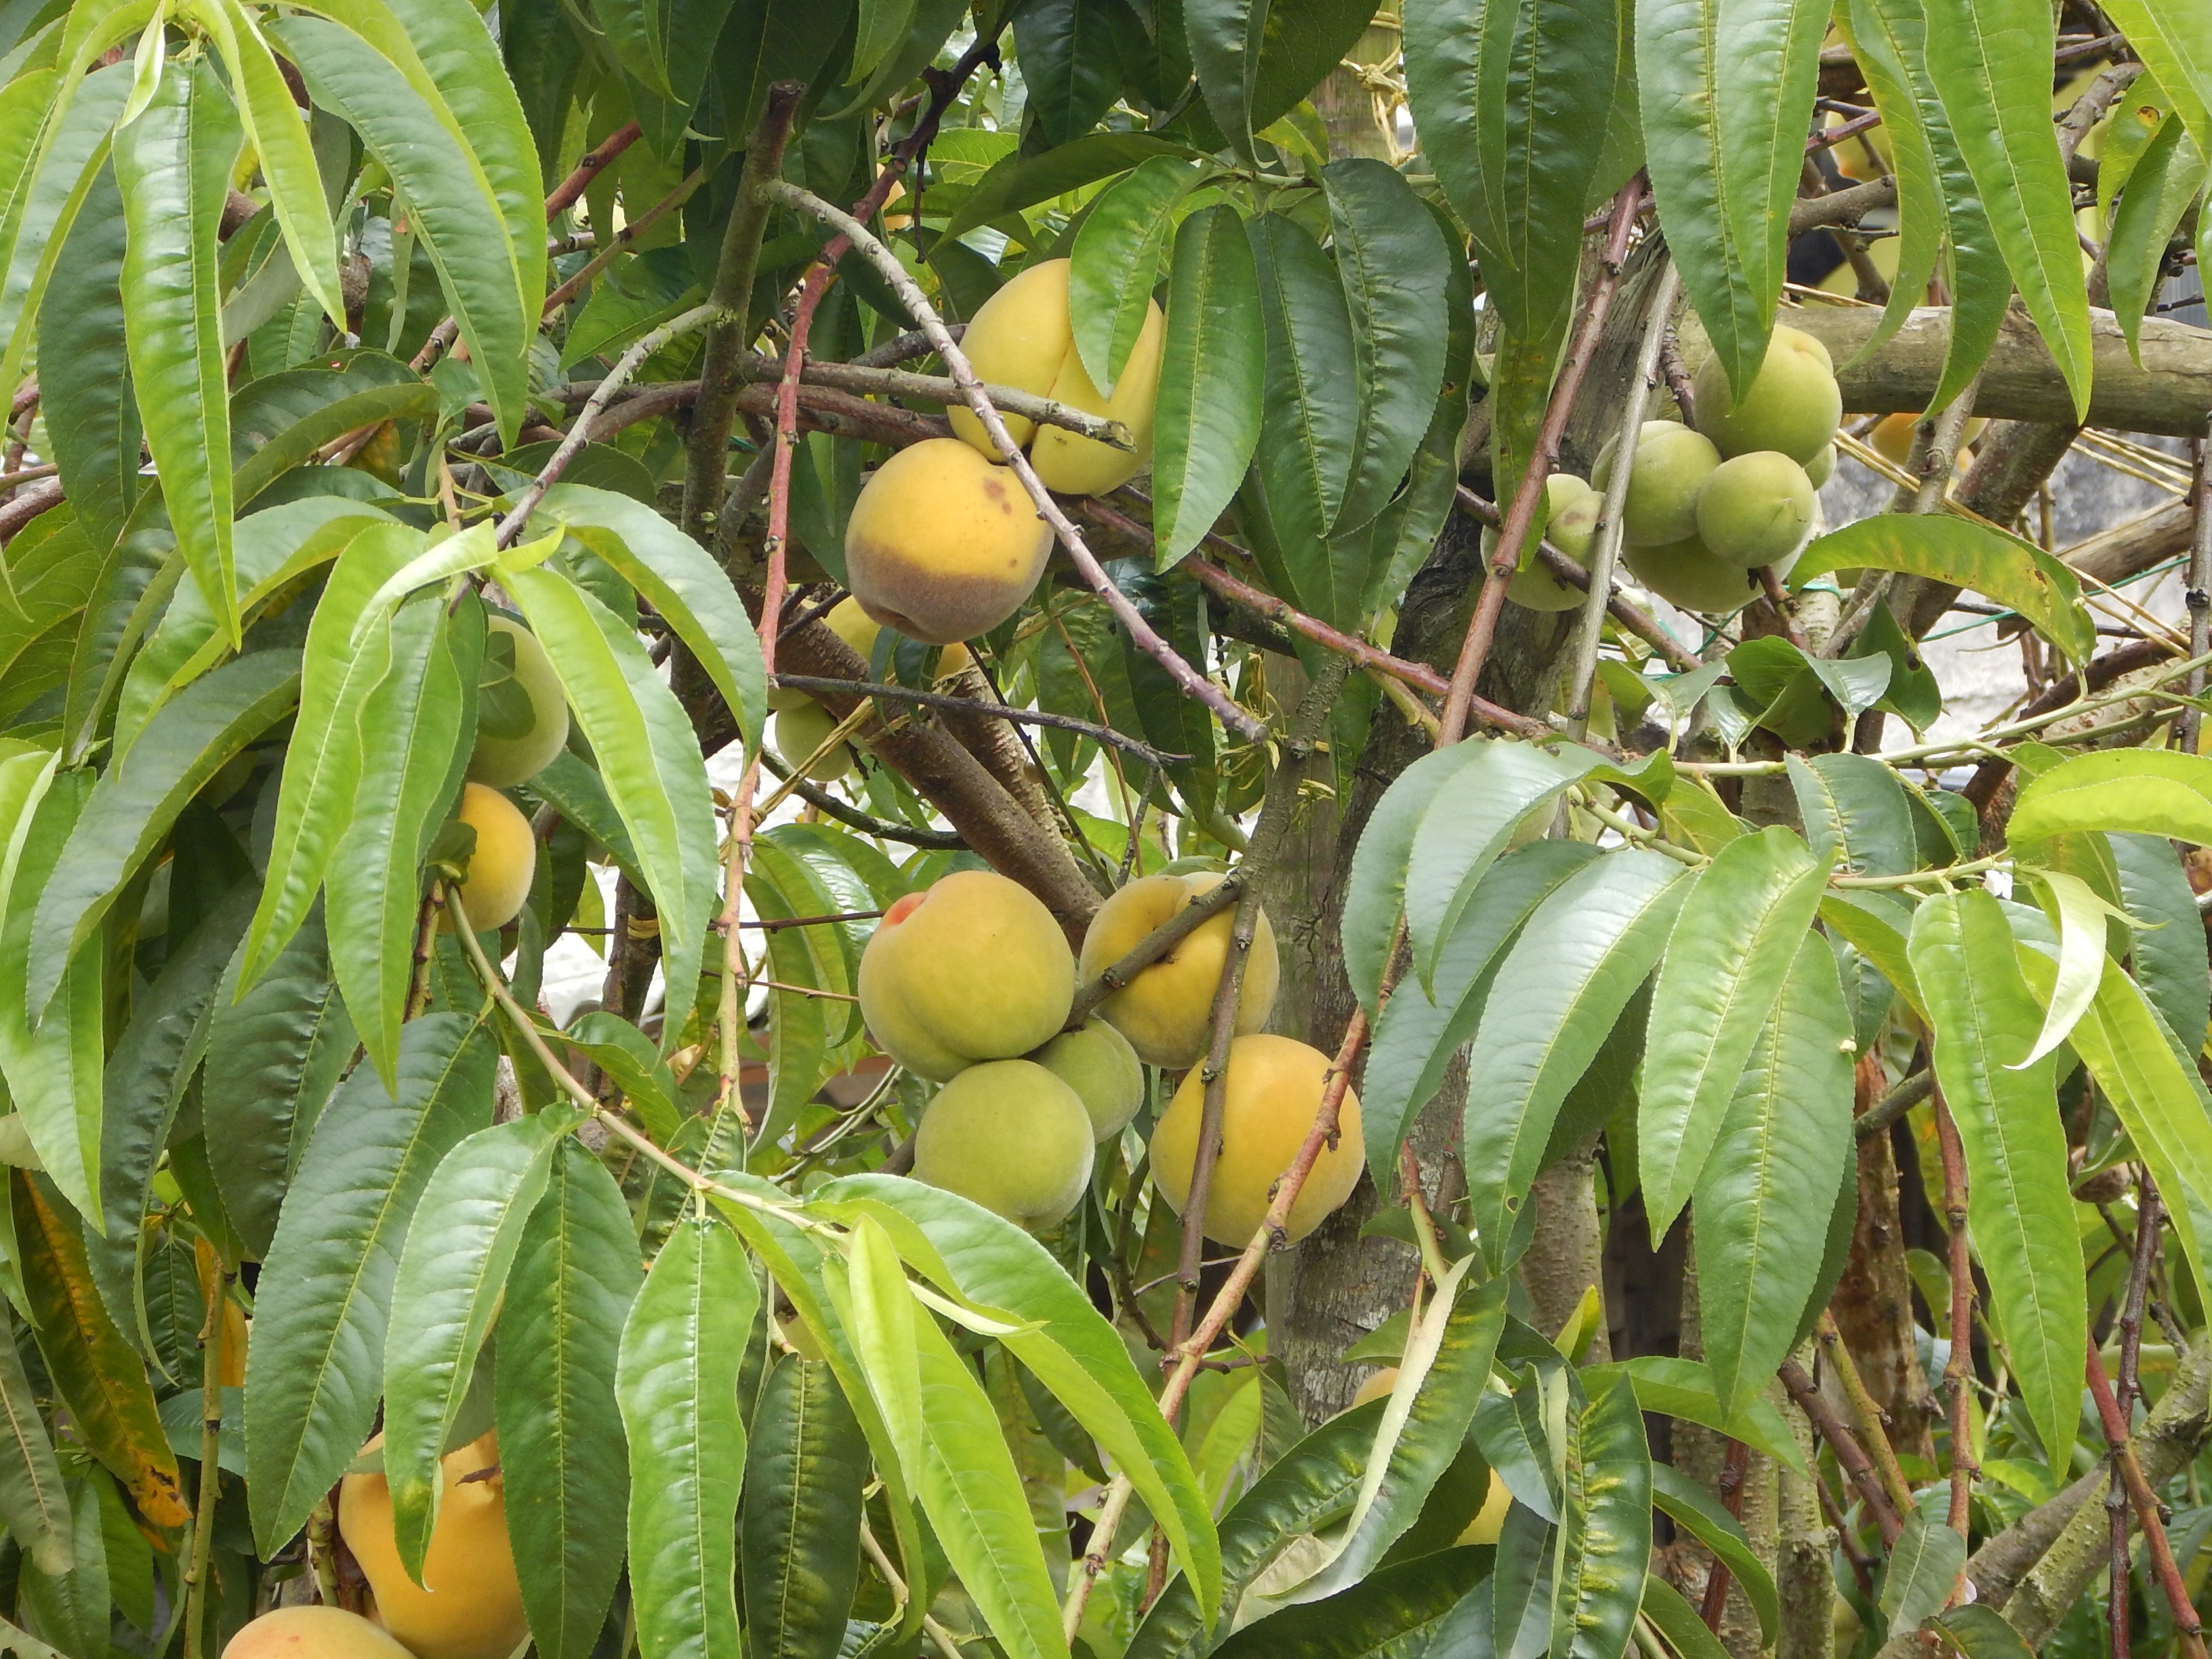
tree, plant, fruit, flower, wild, food, produce, evergreen, fruits, citrus, peaches, flowering plant, fruit trees, bitter orange, loquat, land plant, common persimmon